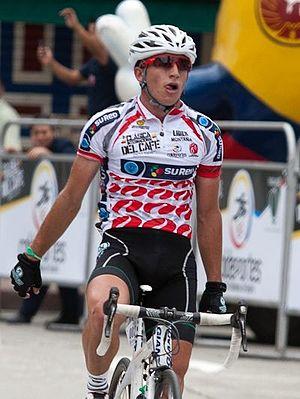
Sergio Luis Henao Montoya, est un coureur cycliste colombien, membre de l'équipe UAE Emirates.